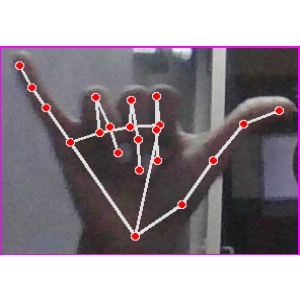
अक्षर: य